English Water Spaniel

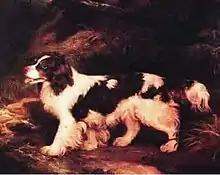
"Water Spaniel" (1815) by Ramsay Richard Reinagle (1775–1862)

The stud book of the Kennel Club also had a class for "Water spaniels other than Irish", however only fourteen dogs were registered in the twelve years up to 1903. This led some writers and judges of that time to believe that the English Water Spaniel was merely a cross of the Irish Water Spaniel as entrants in dogs shows in that same class do not match the description of the dog from earlier periods. Dogs awarded prizes as Water Spaniels during this period have been described as having "coats as flat as a Clumber, but with a bit of longish hair about the top of the skull."